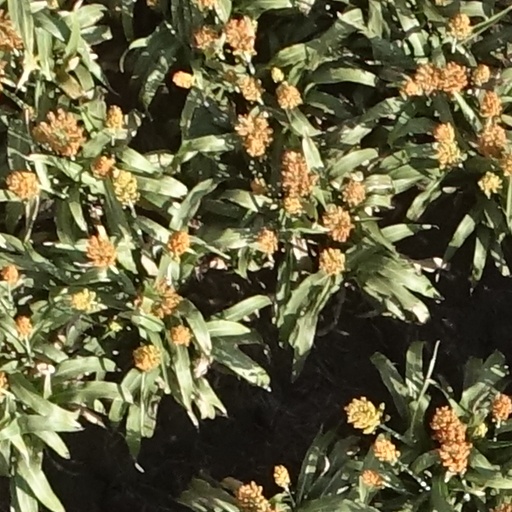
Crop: sorghum